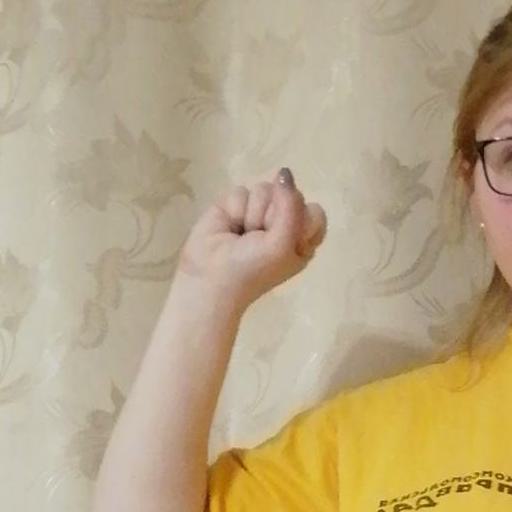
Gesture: fist